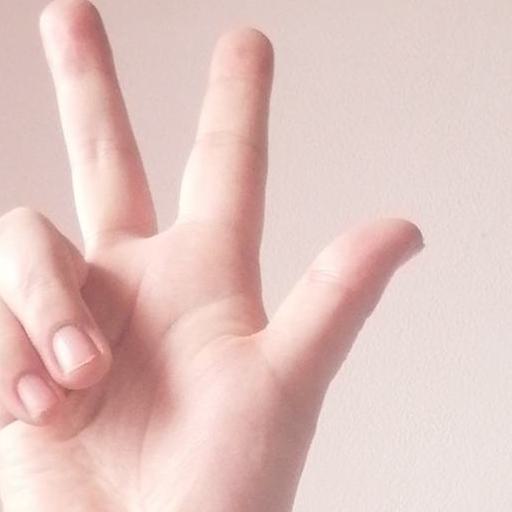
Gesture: three2